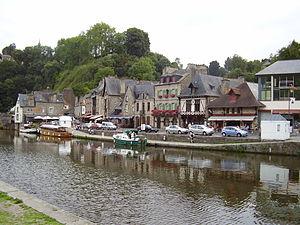
Dinan /di.nɑ̃/ est une commune française, sous-préfecture située dans le département des Côtes-d'Armor en région Bretagne. C'est une ville du Poudouvre, pays traditionnel du nord-est de la Haute-Bretagne.